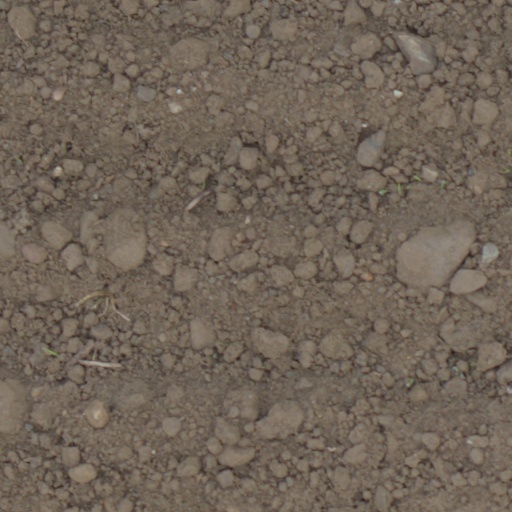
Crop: wheat